Ptosis (breasts)

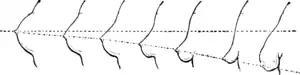
Stages of ptosis

A woman's breasts change in size, volume, and position on her chest throughout her life. In young women with large breasts, sagging may occur early in life due to the effect of gravity. It may be primarily caused by the volume and weight of the breasts which are disproportionate to her body size.